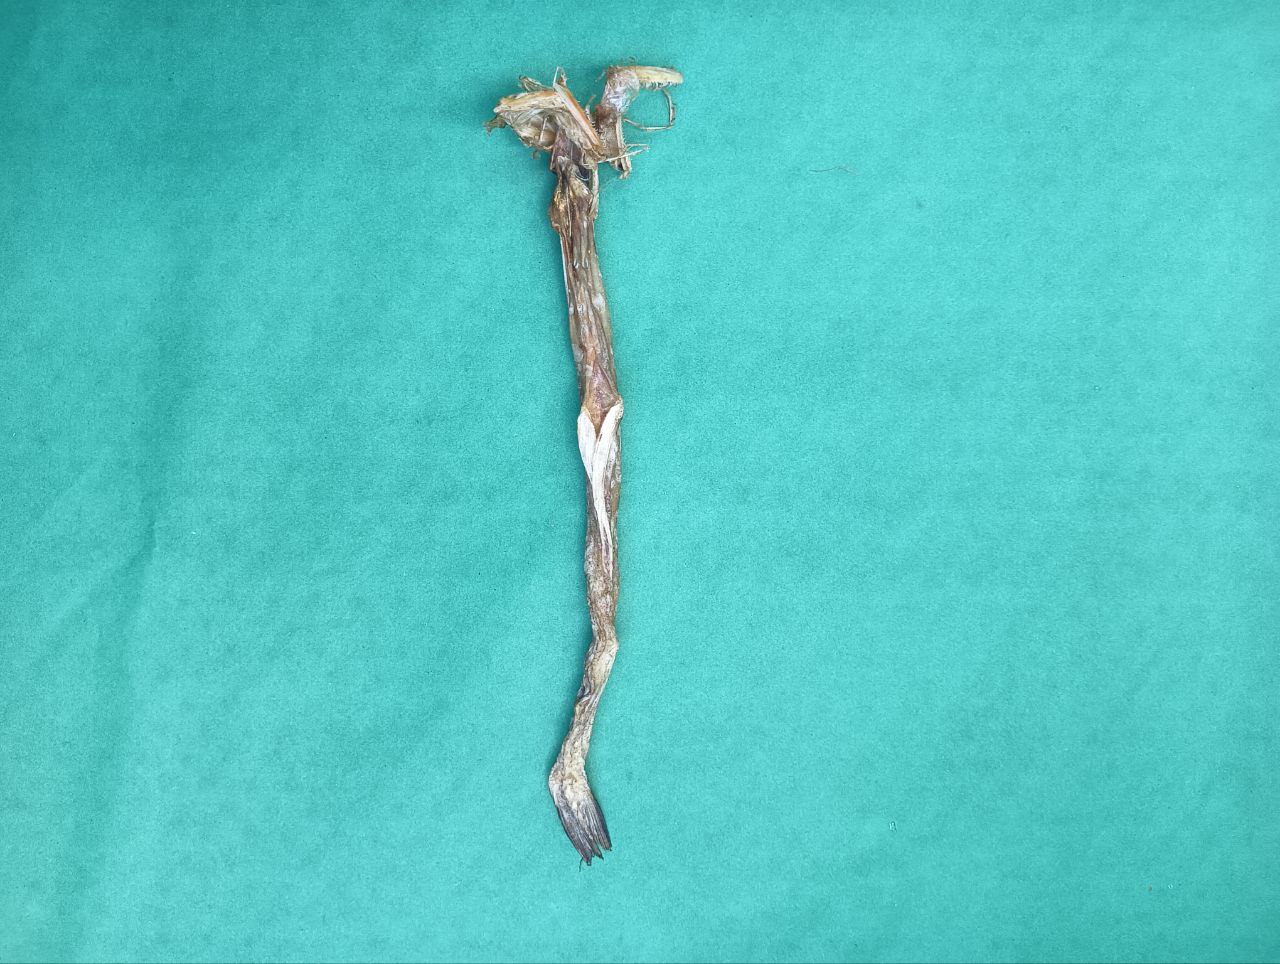
Species: Loitta